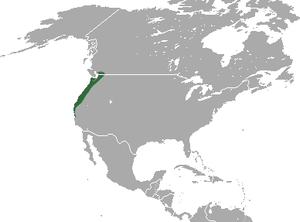
La Taupe naine ou Taupe de Gibbs est une espèce de mammifères de la famille des Talpidés. Cette taupe miniature se rencontre sur la côte ouest de l'Amérique du Nord où l'on distingue plusieurs sous-espèces. C'est la seule espèce encore vivante du genre Neurotrichus qui ne compte par ailleurs que des fossiles.